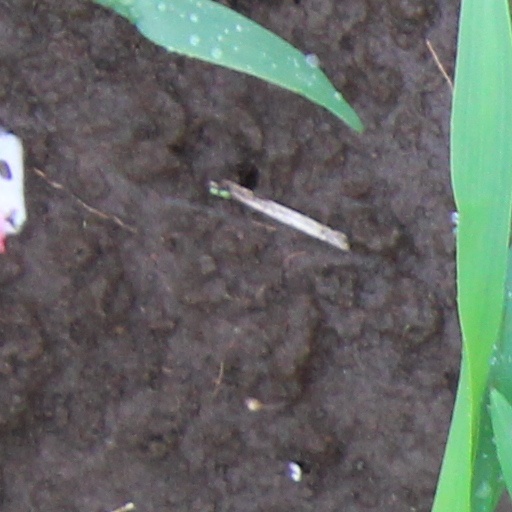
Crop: wheat